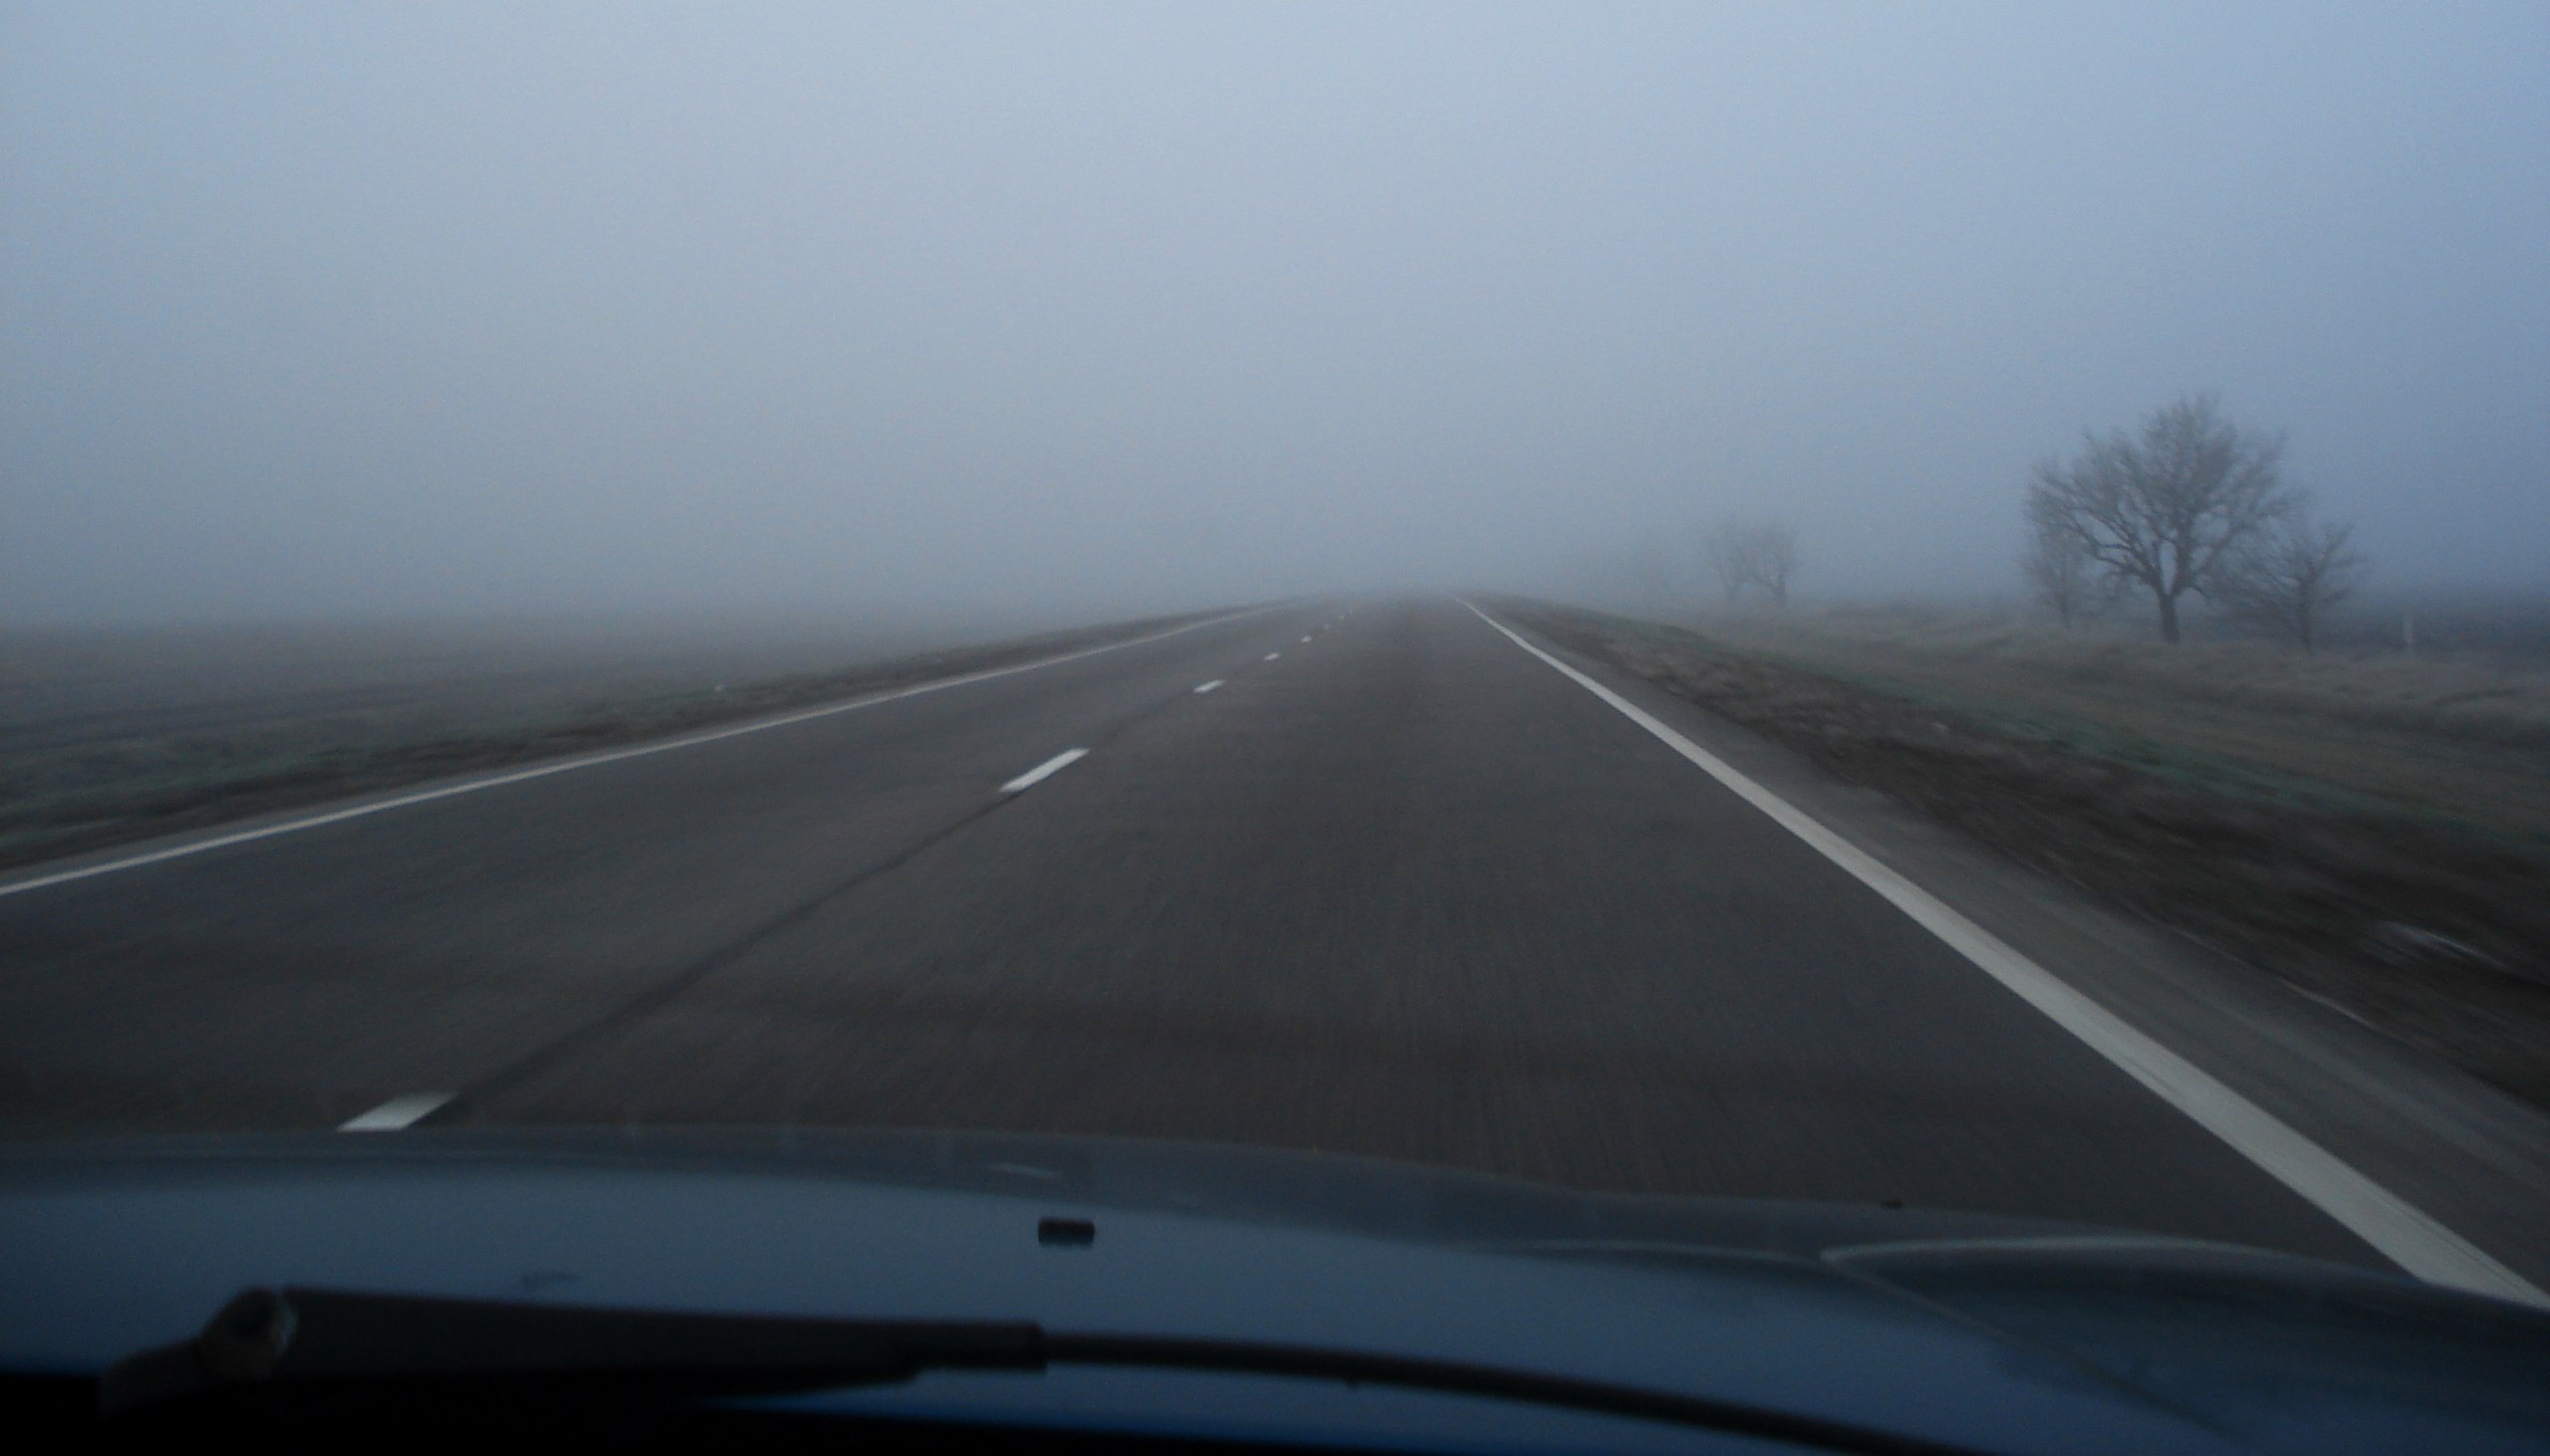
road, fog, atmospheric phenomenon, weather, highway, horizon, lane, road trip, haze, atmosphere of earth, morning, automotive exterior, controlled access highway, driving, mist